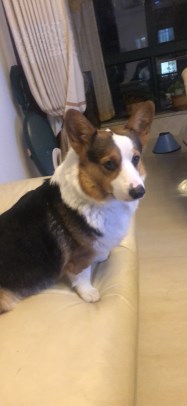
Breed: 2909-n000116-Cardigan